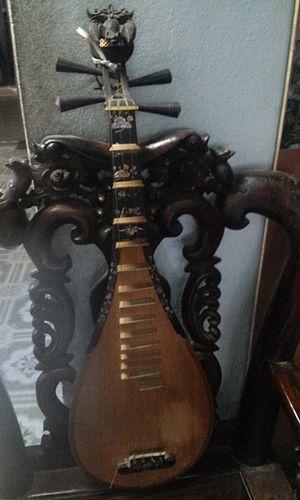
Le đàn tỳ bà ou tout simplement tỳ bà, est un instrument de musique vietnamien, de la famille du luth. Il est très semblable au pipa chinois.